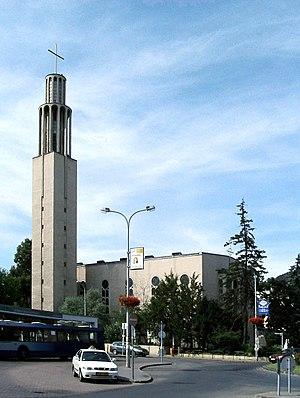
L'église paroissiale Saint-Antoine-de-Padoue ou Église de Pasaréti tér est une église catholique de Budapest située dans le quartier de Pasarét sur Pasaréti tér.